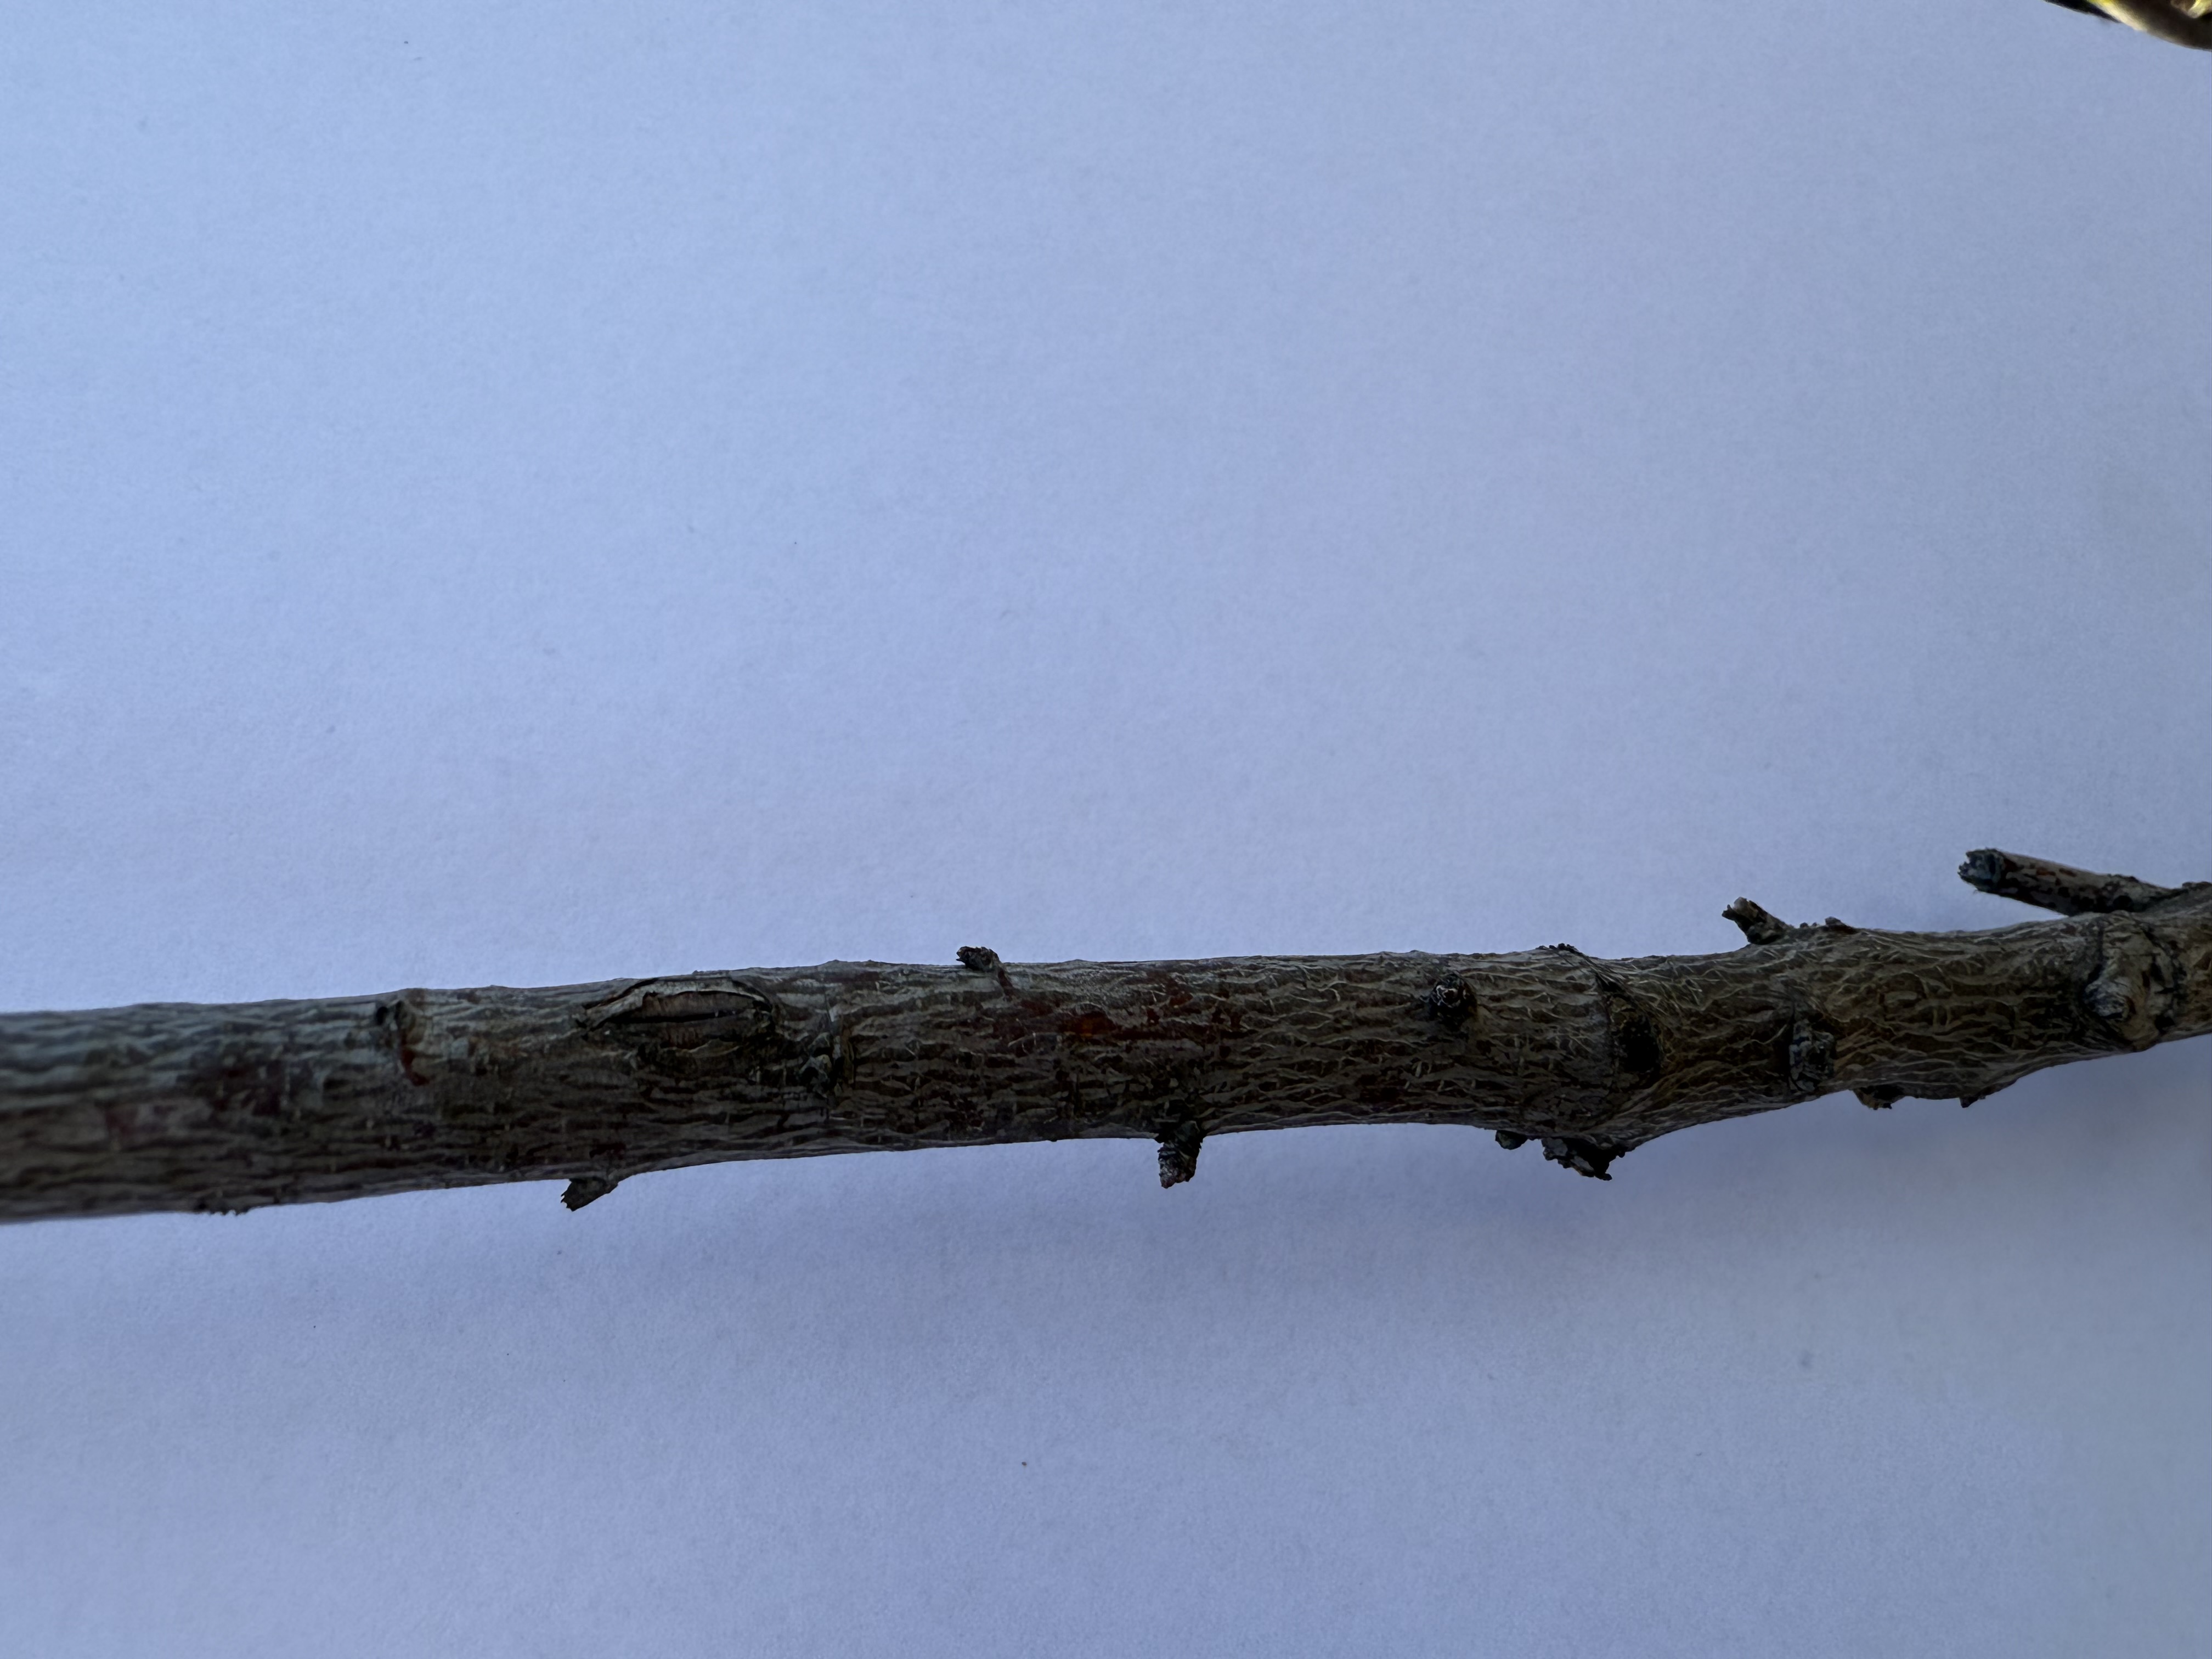
Variety: Fortune Plum